Hayden Tee

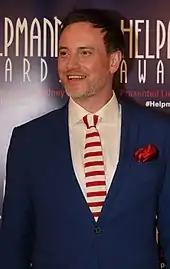
Hayden Tee at the 2015 Helpmann Awards

Hayden Tee is a New Zealand actor, singer, and makeup artist. He has played varied roles in musical theatre, concert, and cabaret. He has performed in New Zealand, the UK, South Korea, Taiwan, Australia, and the United States.